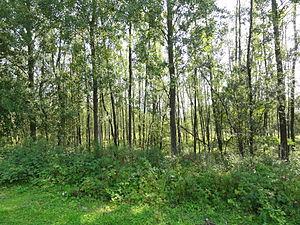
Terril n° 197 dit Saint Pierre, fosse Saint-Pierre de la Compagnie des mines de Thivencelle, Thivencelle, Nord, Nord-Pas-de-Calais, France.
Dans le bassin minier du Nord-Pas-de-Calais, 339 terrils sont recensés. En 1969, les Houillères leur ont attribué un numéro individuel, pour les référencer, et les exploiter. Ils sont numérotés d'ouest en est, du nᵒ 1 au 202. Une liste complémentaire a été créée dans les années 1970. Les sites y sont numérotés de 203 à 260, sans logique spécifique, chaque numéro ayant été attribué en fonction des sites susceptibles d'être exploités. Certains sites étant composés de plusieurs terrils annexes ou satellites, une lettre suit le numéro.
La fosse Saint-Pierre de la Compagnie des mines de Thivencelle est un ancien charbonnage du Bassin minier du Nord-Pas-de-Calais, situé à Thivencelle. Deux puits, dénommés Saint-Pierre grand puits et petit puits sont commencés en 1861, mais le gisement s'avère mauvais, et ce n'est qu'à la fin des années 1870 que la compagnie décide de reprendre la fosse en l'approfondissant. Un terril plat est établi à l'ouest de la fosse, et cinq cités sont bâties à l'est du village de Thivencelle. La fosse est reconstruite après avoir été bombardée durant la Première Guerre mondiale.